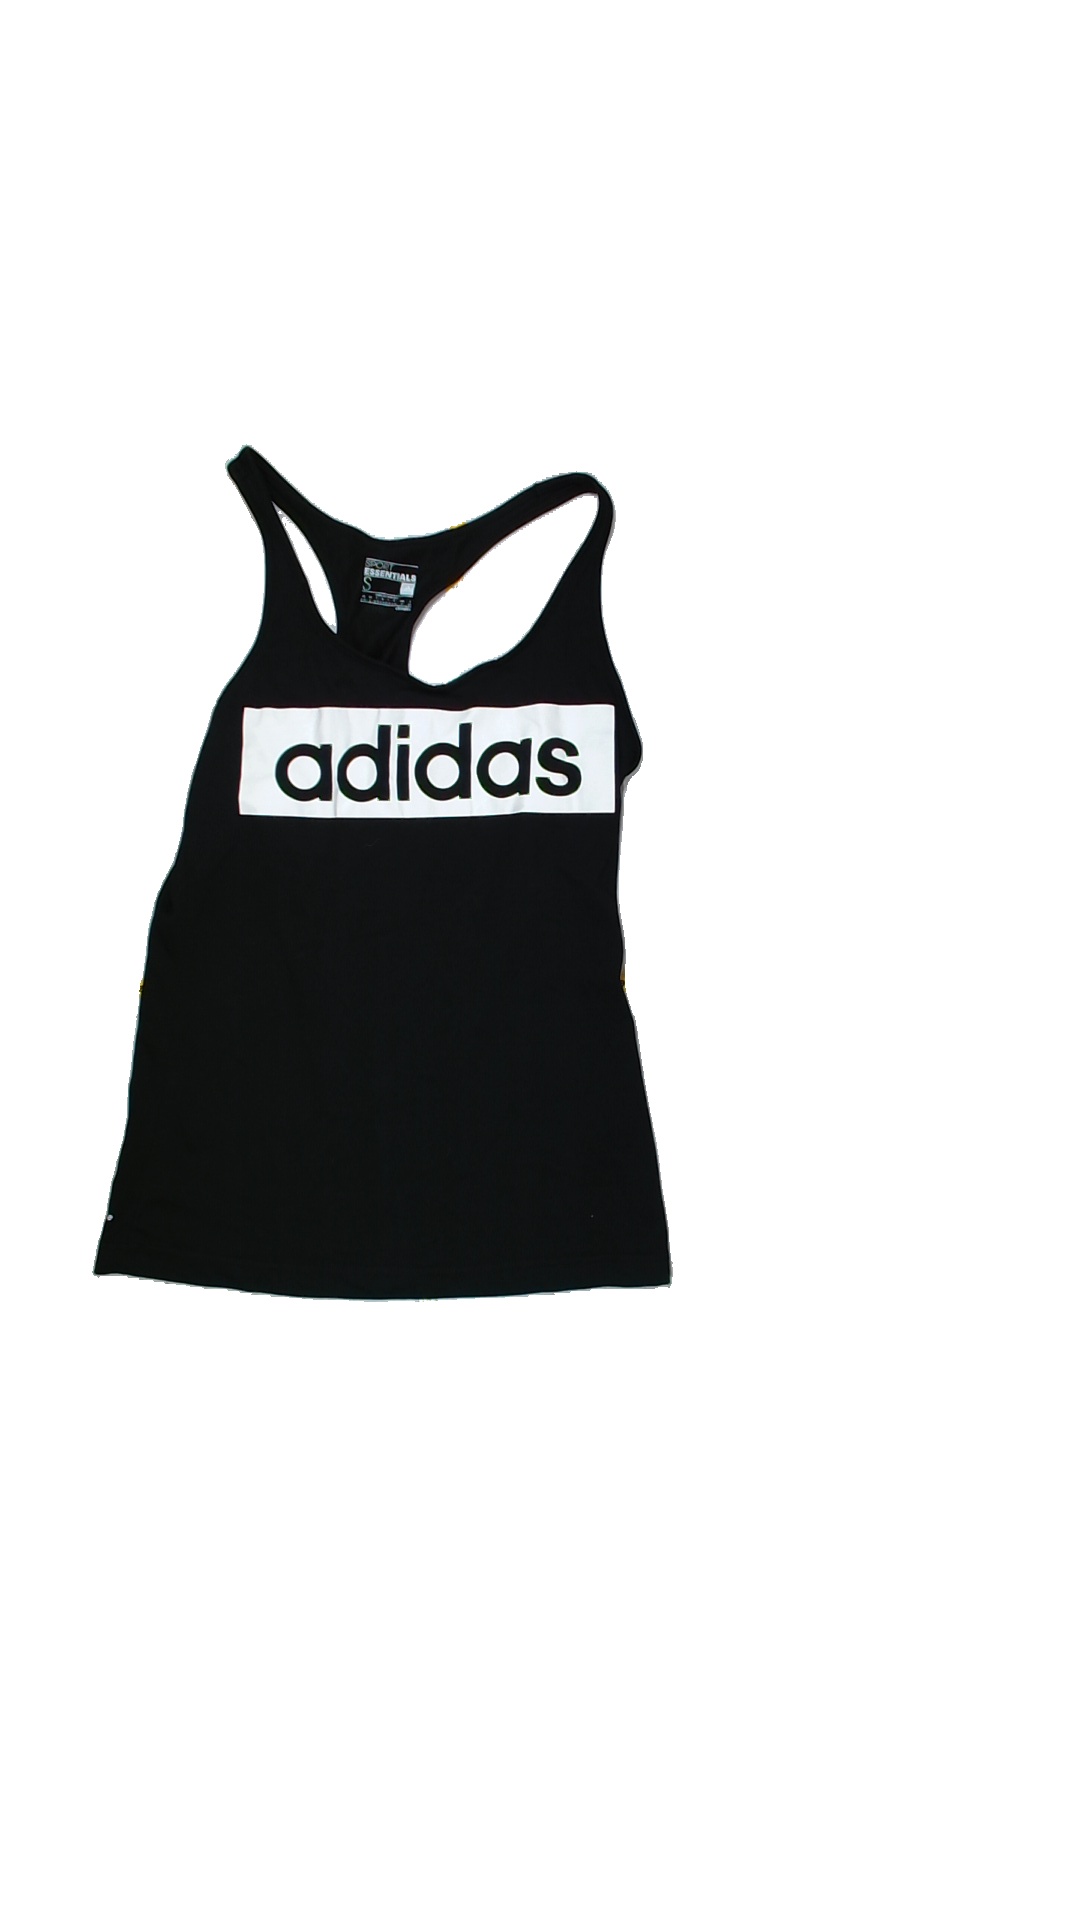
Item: Top (Ladies)
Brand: Adidas
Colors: Black
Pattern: Logo print
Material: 72%cotton 28%polyester
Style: No trend
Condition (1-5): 4
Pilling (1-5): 5
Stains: No
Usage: Reuse
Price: <50